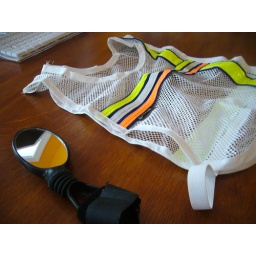
mirror attaches with velcro around bike handlebar.